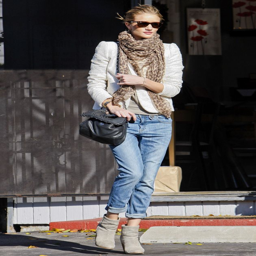
casual wear , i want jeans like this .